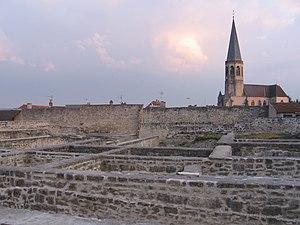
Cet article recense les monuments historiques français classés en 1907.
Le Durbion est une rivière française du sud de la Lorraine dont le cours est entièrement inclus dans le département des Vosges. C'est un affluent de la Moselle en rive droite, donc un sous-affluent du Rhin.
Châtel-sur-Moselle est une commune française située dans le département des Vosges, en région Grand Est.
La forteresse de Châtel-sur-Moselle située à Châtel-sur-Moselle dans les Vosges est un des plus grands châteaux forts d'Europe. Il couvre cinq hectares, compte 22 tours et 1,4 km de remparts, trois étages de galeries et salles souterraines. La forteresse témoigne de l'évolution de la fortification du XIᵉ au XVIᵉ siècle et une adaptation précoce à l'artillerie à boulets métalliques.